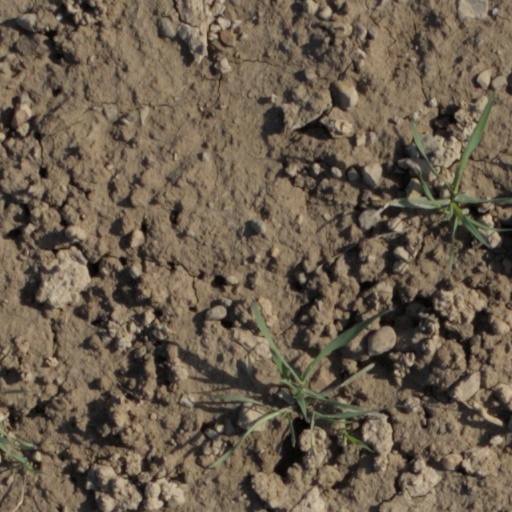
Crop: wheat